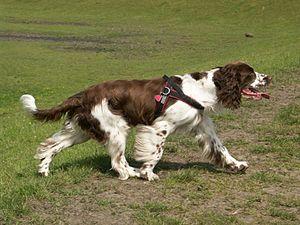
Springer anglais ou l'English Springer Spaniel est un chien de chasse. C'est un chien leveur de gibier et broussailleur qui est aussi utilisé comme chien d'eau grâce à ses capacités de nage. Cette race est d'origine britannique, d'où son nom. Dans les années 1900 une forme moderne de Springer Anglais est née dans le comté de Norfolk en Angleterre appelé Norfolk Spaniel. À l'origine, ce chien fut employé à la chasse pour faire jaillir le gibier du taillis où il se trouvait afin que les fusils des chasseurs tirent bien leur cible.